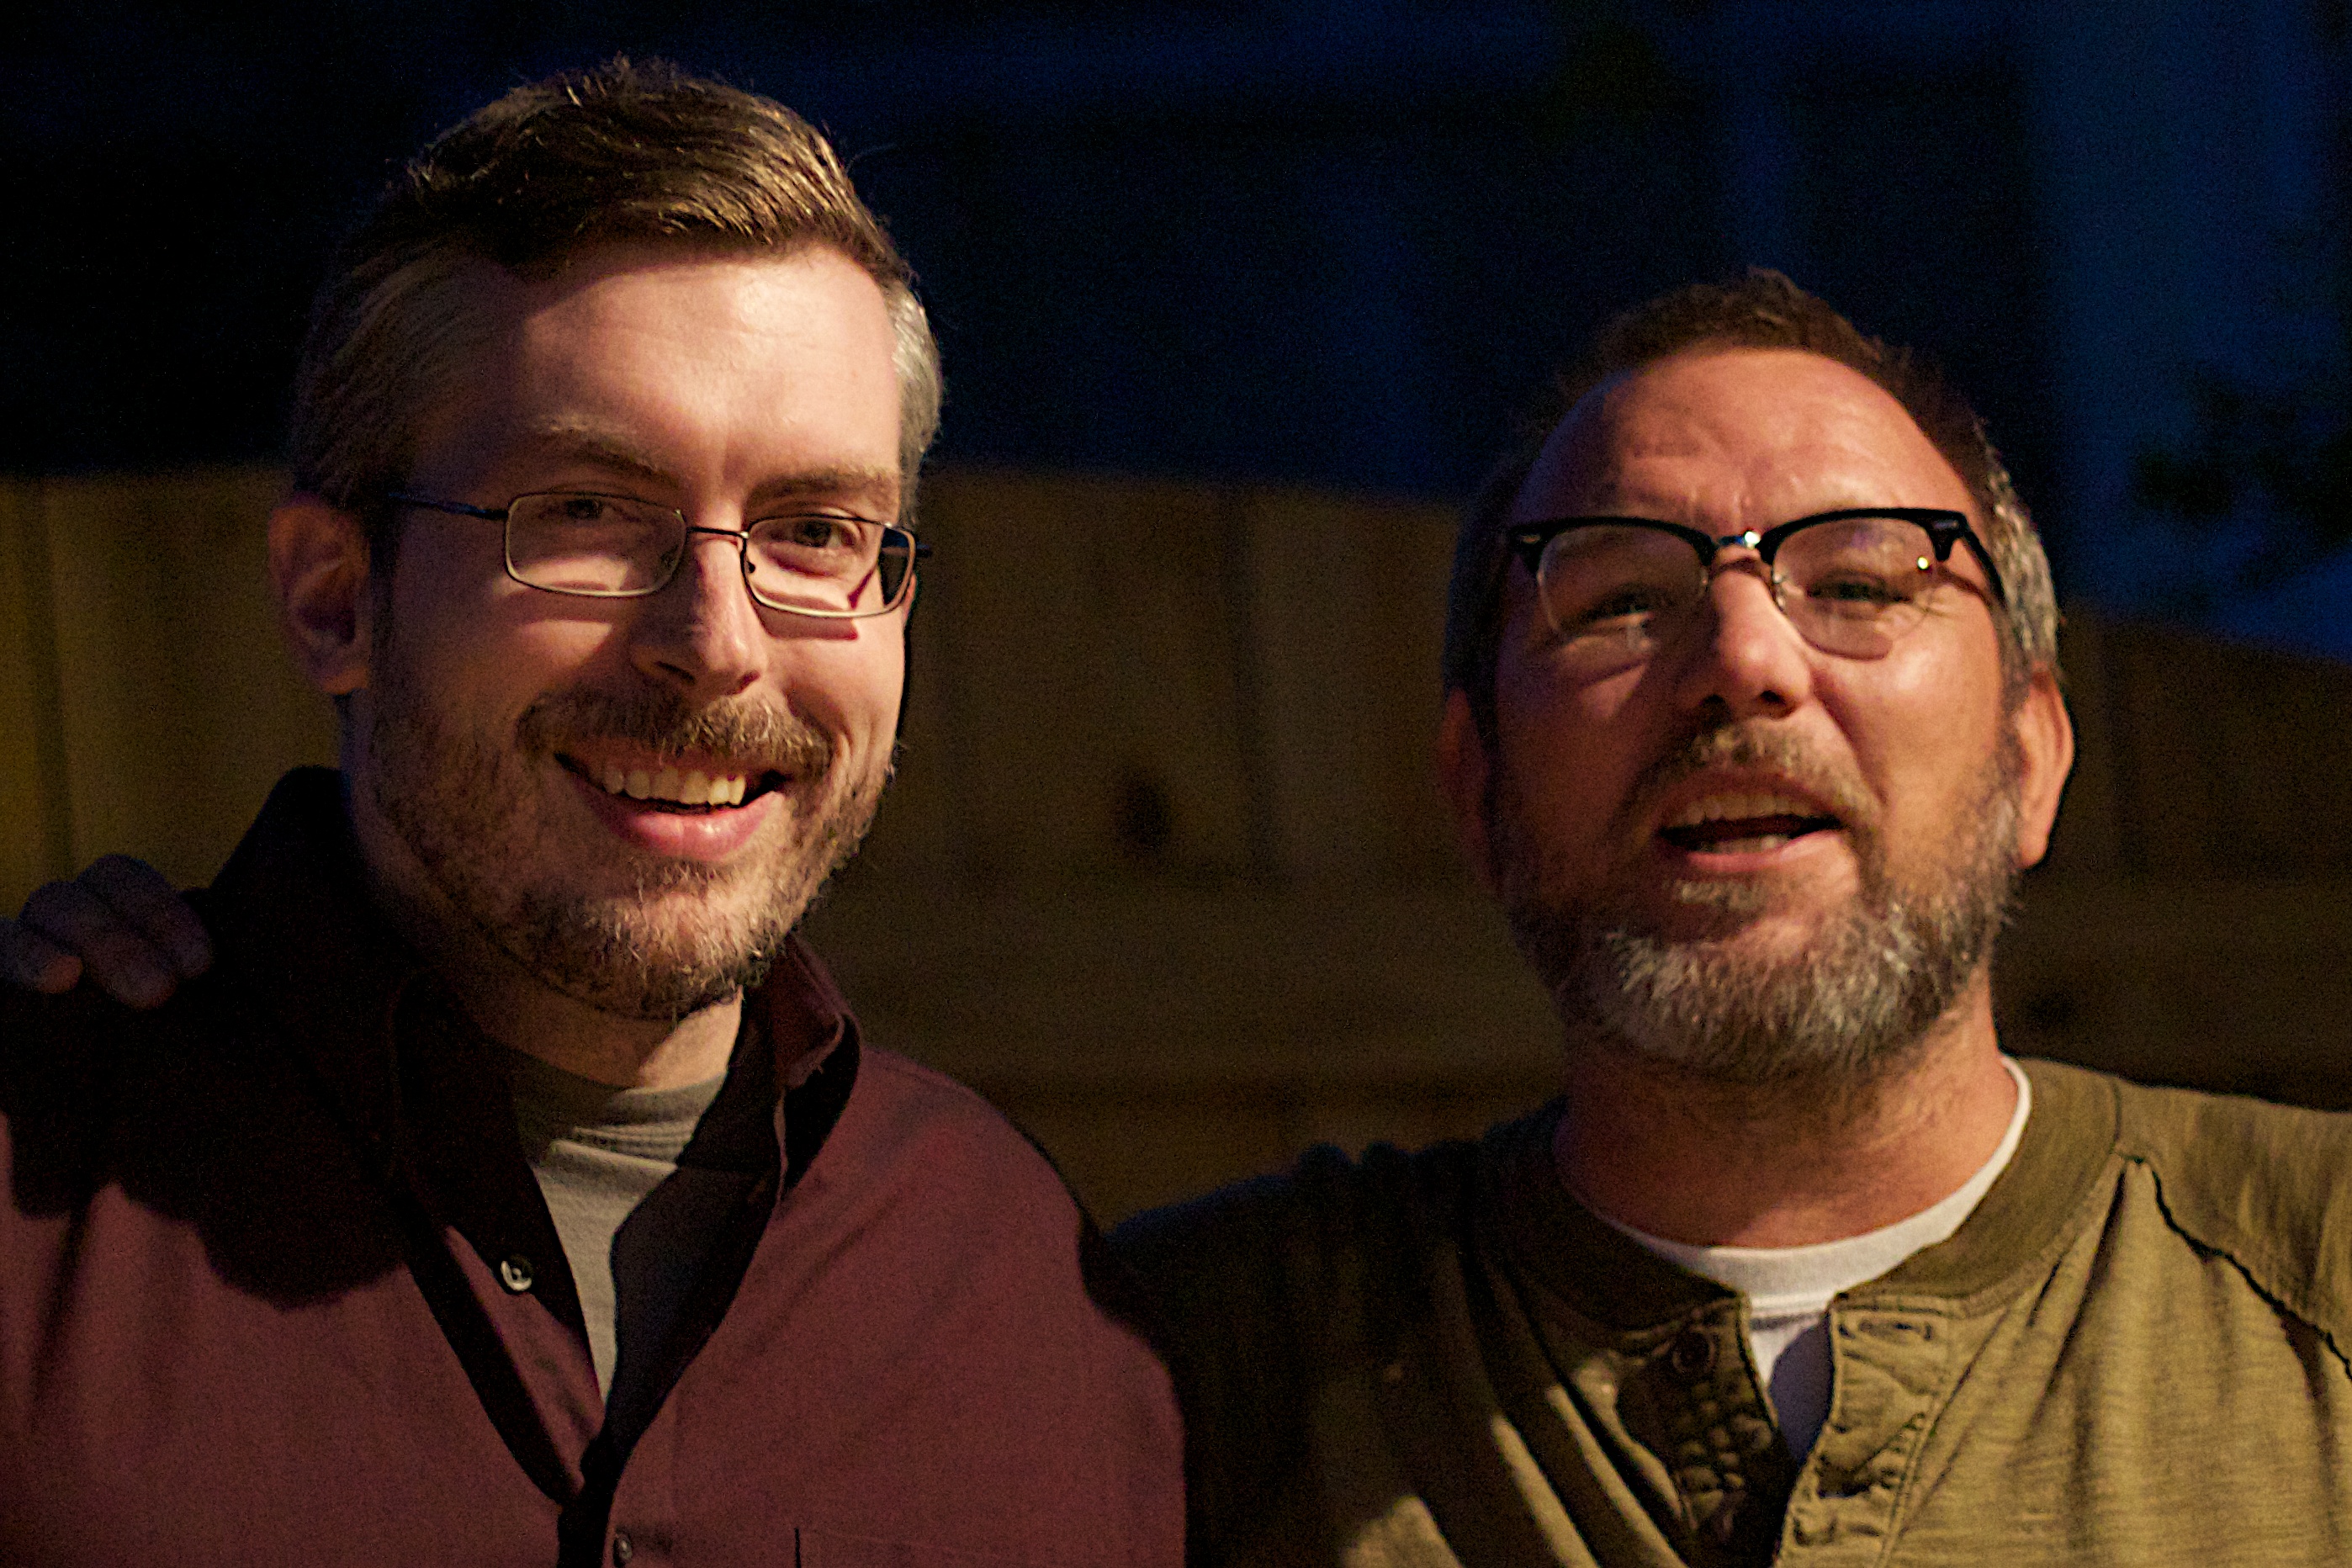
man, person, people, beard, glasses, odyssey, bavastock, facial hair